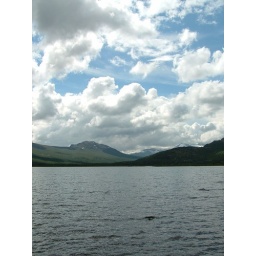
beautiful sky over a glacial lake in norway